North West England

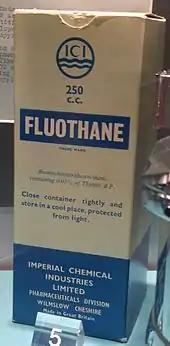
Exhibit of ICI's Fluothane (Halothane), discovered at Widnes, at Catalyst Science Discovery Centre, near Spike Island in Widnes

Liverpool and Manchester are sometimes considered parts of a single large polynuclear metropolitan area, or megalopolis but are usually treated as separate metropolitan areas. In some studies, part of Wigan in Greater Manchester is considered part of the Liverpool metropolitan area.